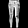
Label: Trouser